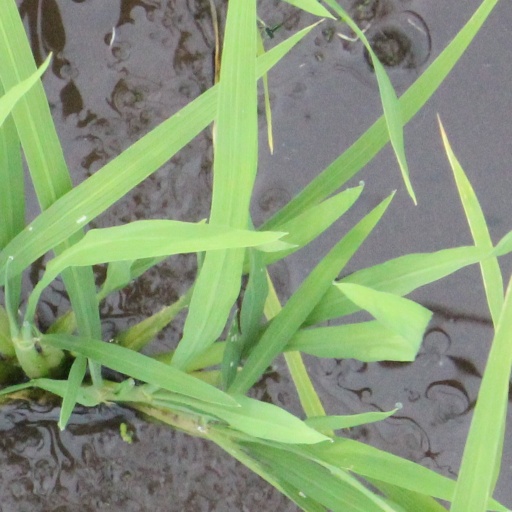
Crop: rice